Julius Elias, 1st Viscount Southwood

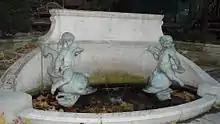
Memorial fountain in the churchyard of St James's Church, Piccadilly

Elias was born in Birmingham, the youngest of the seven children of David Elias, a manufacturer and salesman of jet buttons and brooches whose initial success in the 1860s diminished as fashions changed. They moved to London where his father set up as a newsagent and confectioner at 81 The Grove, Hammersmith. Elias rose at 6 a.m. each morning to deliver newspapers in Hammersmith before going to school.